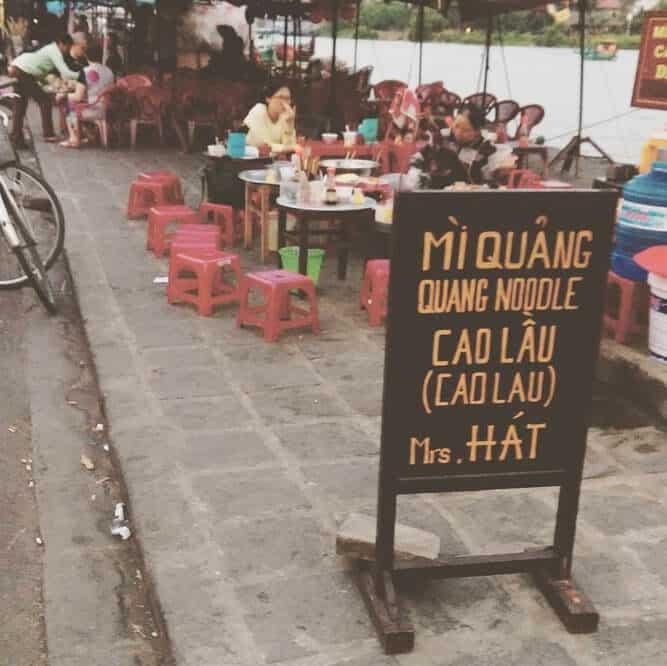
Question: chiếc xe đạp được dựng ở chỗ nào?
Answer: chiếc xe đạp được dựng sát lề đường